Assignment Vienna

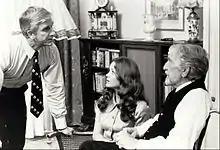
An escaped convict (Leslie Nielsen) holds a father and daughter hostage, 1972.

Assignment Vienna is an American drama television series aired in the United States by ABC as an element in its 1972–73 wheel series "The Men". The series, created by Eric Bercovici and Jerry Ludwig, was made by Metro-Goldwyn-Mayer Television.